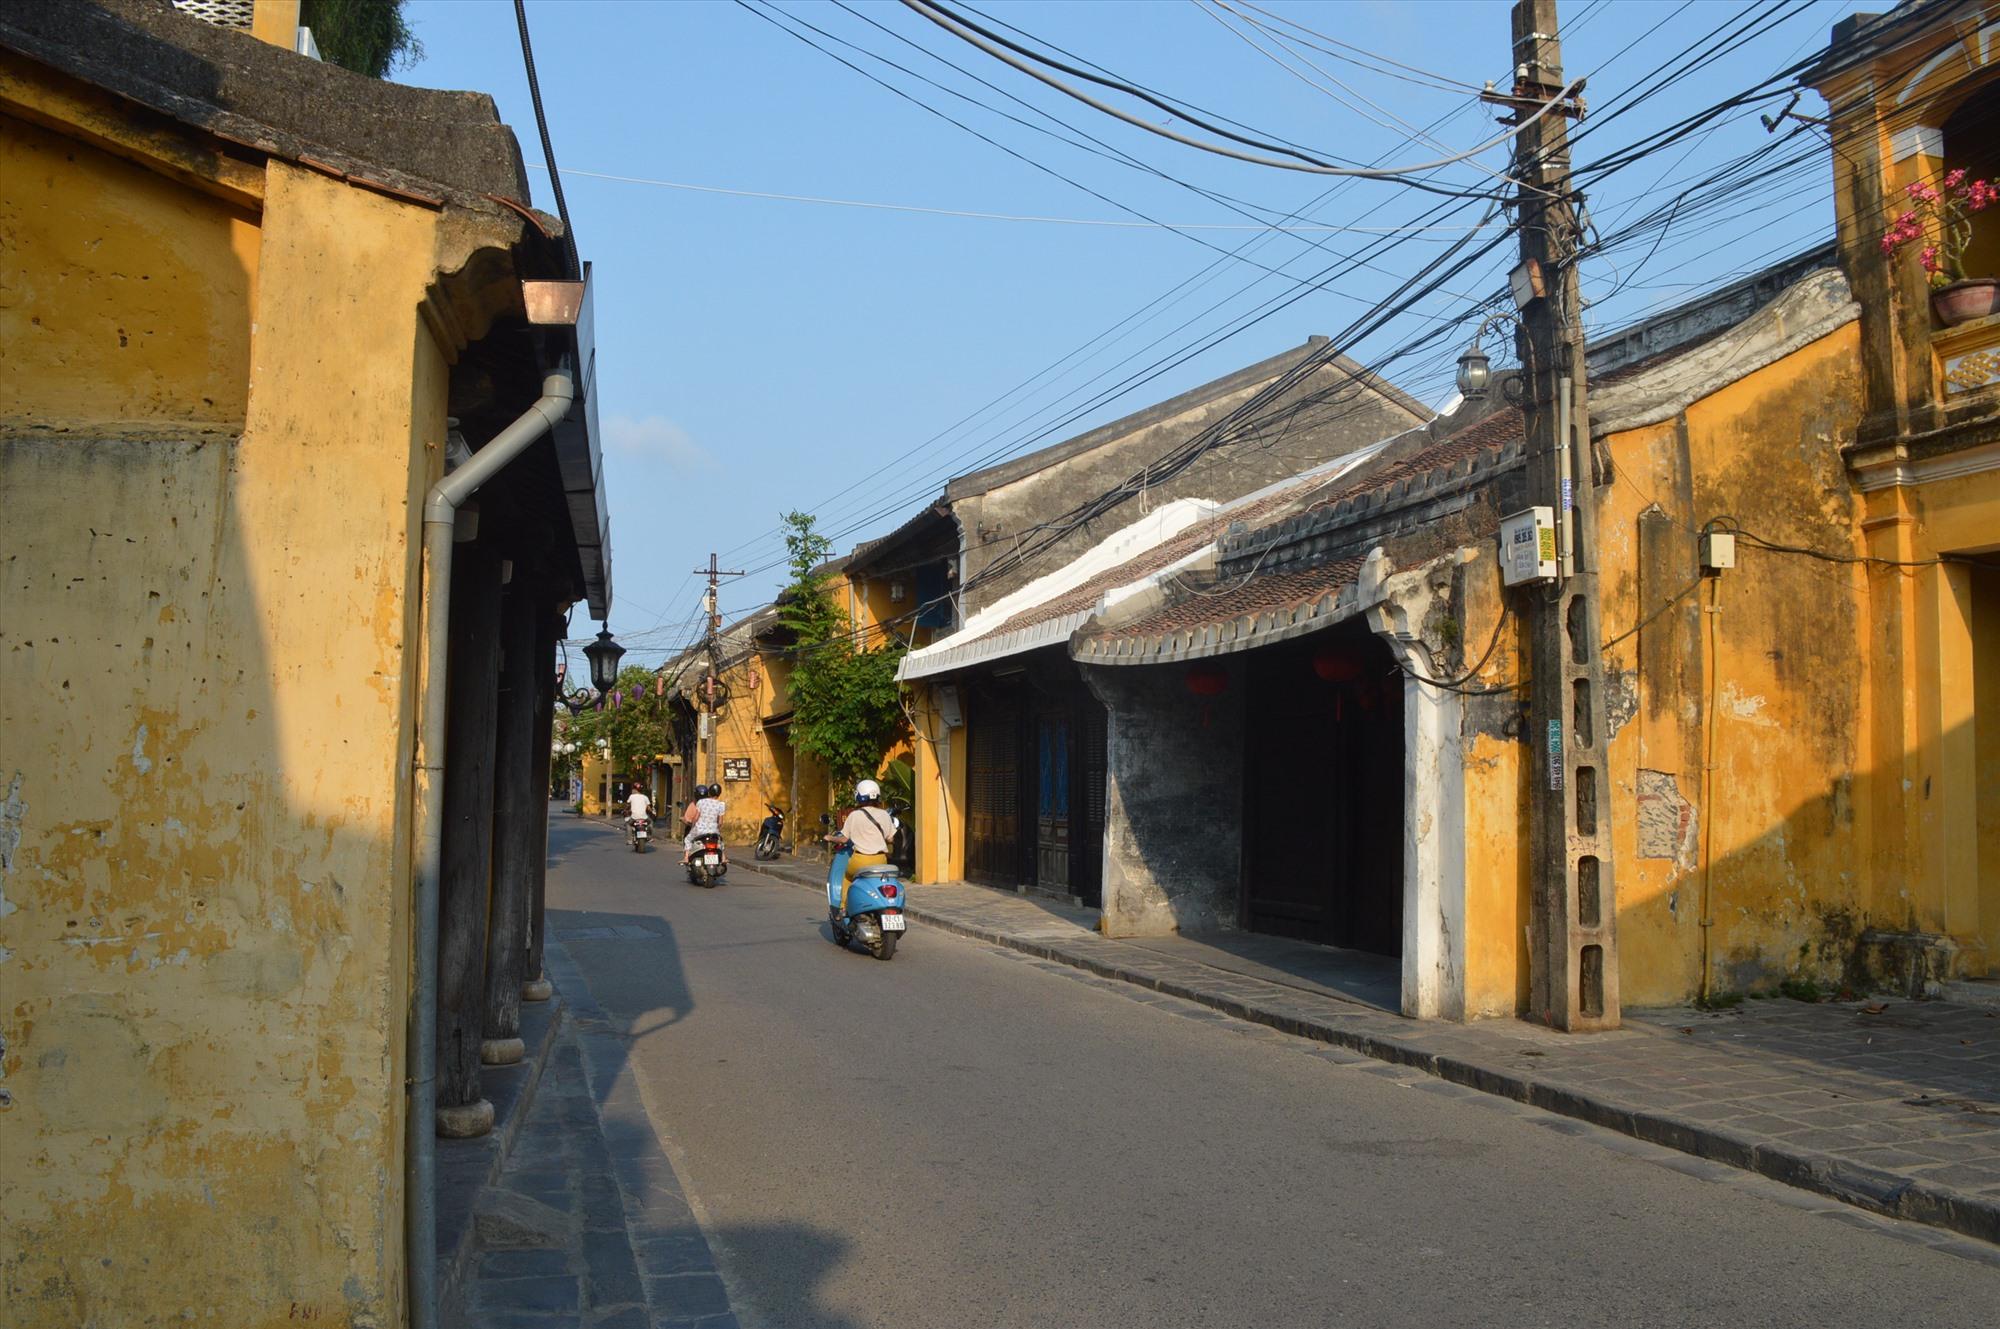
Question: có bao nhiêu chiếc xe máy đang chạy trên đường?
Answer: có ba chiếc xe máy đang chạy trên đường